Australia–Indonesia relations

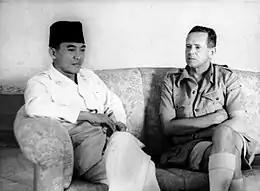
Two men in light-coloured clothing, seated on a couch

From the 1870s, Indonesians were recruited to work in the pearling and sugar cane industries in northern Australia. Around 1,000 Indonesians were living in Australia by Federation in 1901, almost all in Queensland and Western Australia. With the introduction of the White Australia policy at this time, most sugar workers returned to Indonesia, although some pearl divers remained.